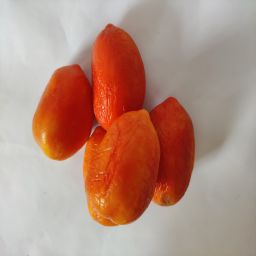
Crop: Tomato
Quality: Old